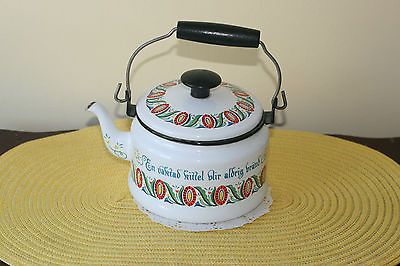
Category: kettle